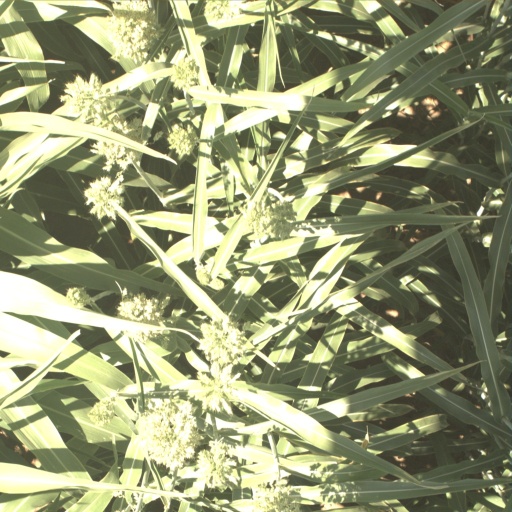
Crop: sorghum